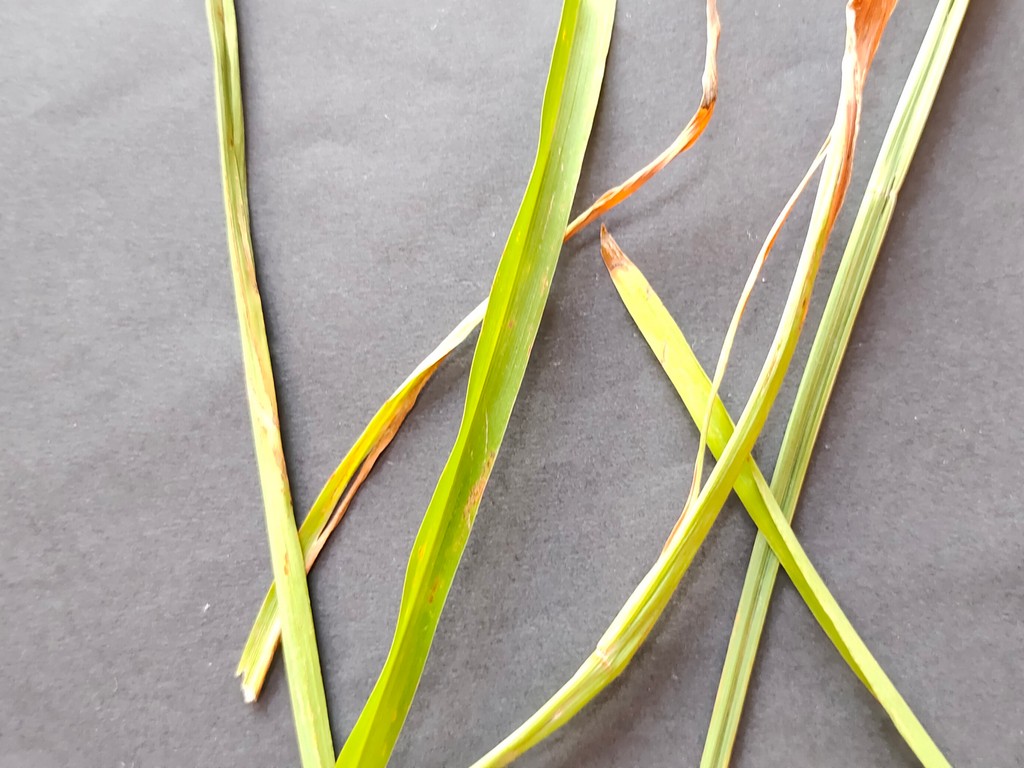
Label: Unhealthy